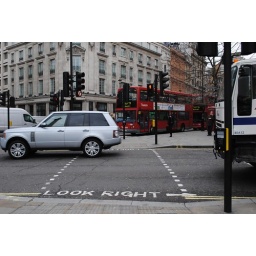
How to cross the street in London